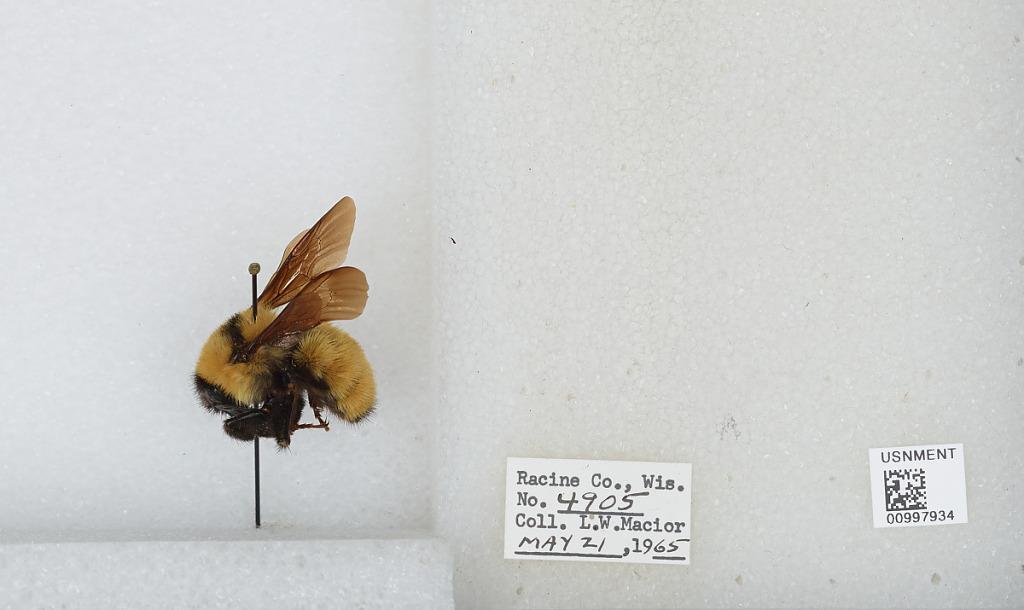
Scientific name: Bombus (Fervidobombus) fervidus fervidus (Fabricius)
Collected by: L. Macior
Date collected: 1965-5-21
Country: United States
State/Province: Wisconsin
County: Racine
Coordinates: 42.78, -87.76